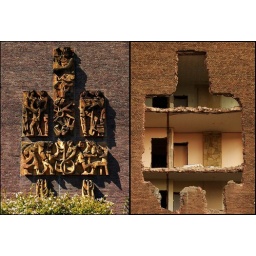
Sculptures by Jacques van Rhijn. This apartment building in the Genemuidenstraat is taken down but the artwork has been saved.